The Hurricane Rainband and Intensity Change Experiment

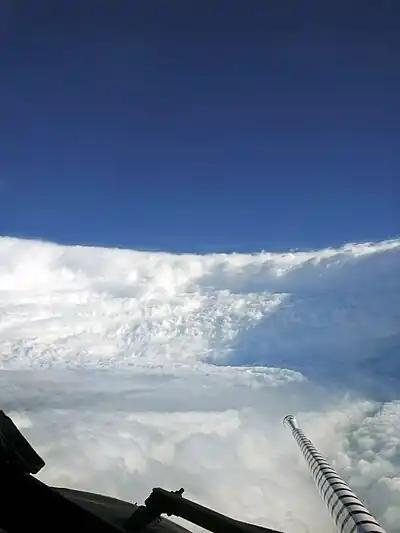
Aerial view from a P-3 aircraft inside the eyewall of Hurricane Katrina

Because RAINEX was planned in advance of the 2005 Atlantic Hurricane Season, it did fly in to Hurricane Katrina among other storms. Hurricane Katrina followed a very similar track to a later storm in this season (Hurricane Rita); however, Katrina did not undergo eyewall replacement during its time in the Gulf of Mexico. RAINEX flights into Hurricane Katrina occurred on August 25, 26, 27, 28, and 29, 2005. These flights followed the storm through its development from a tropical cyclone into a Category 5 hurricane.